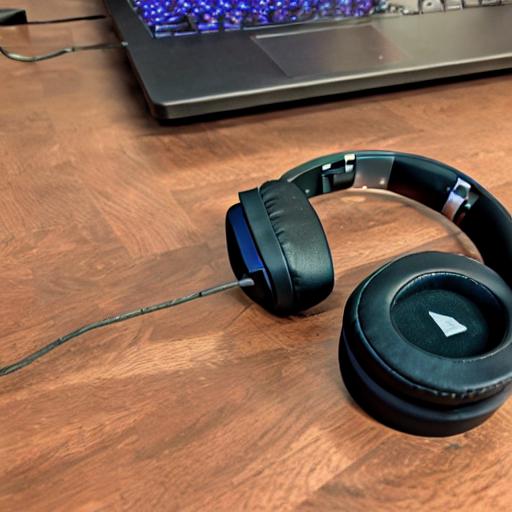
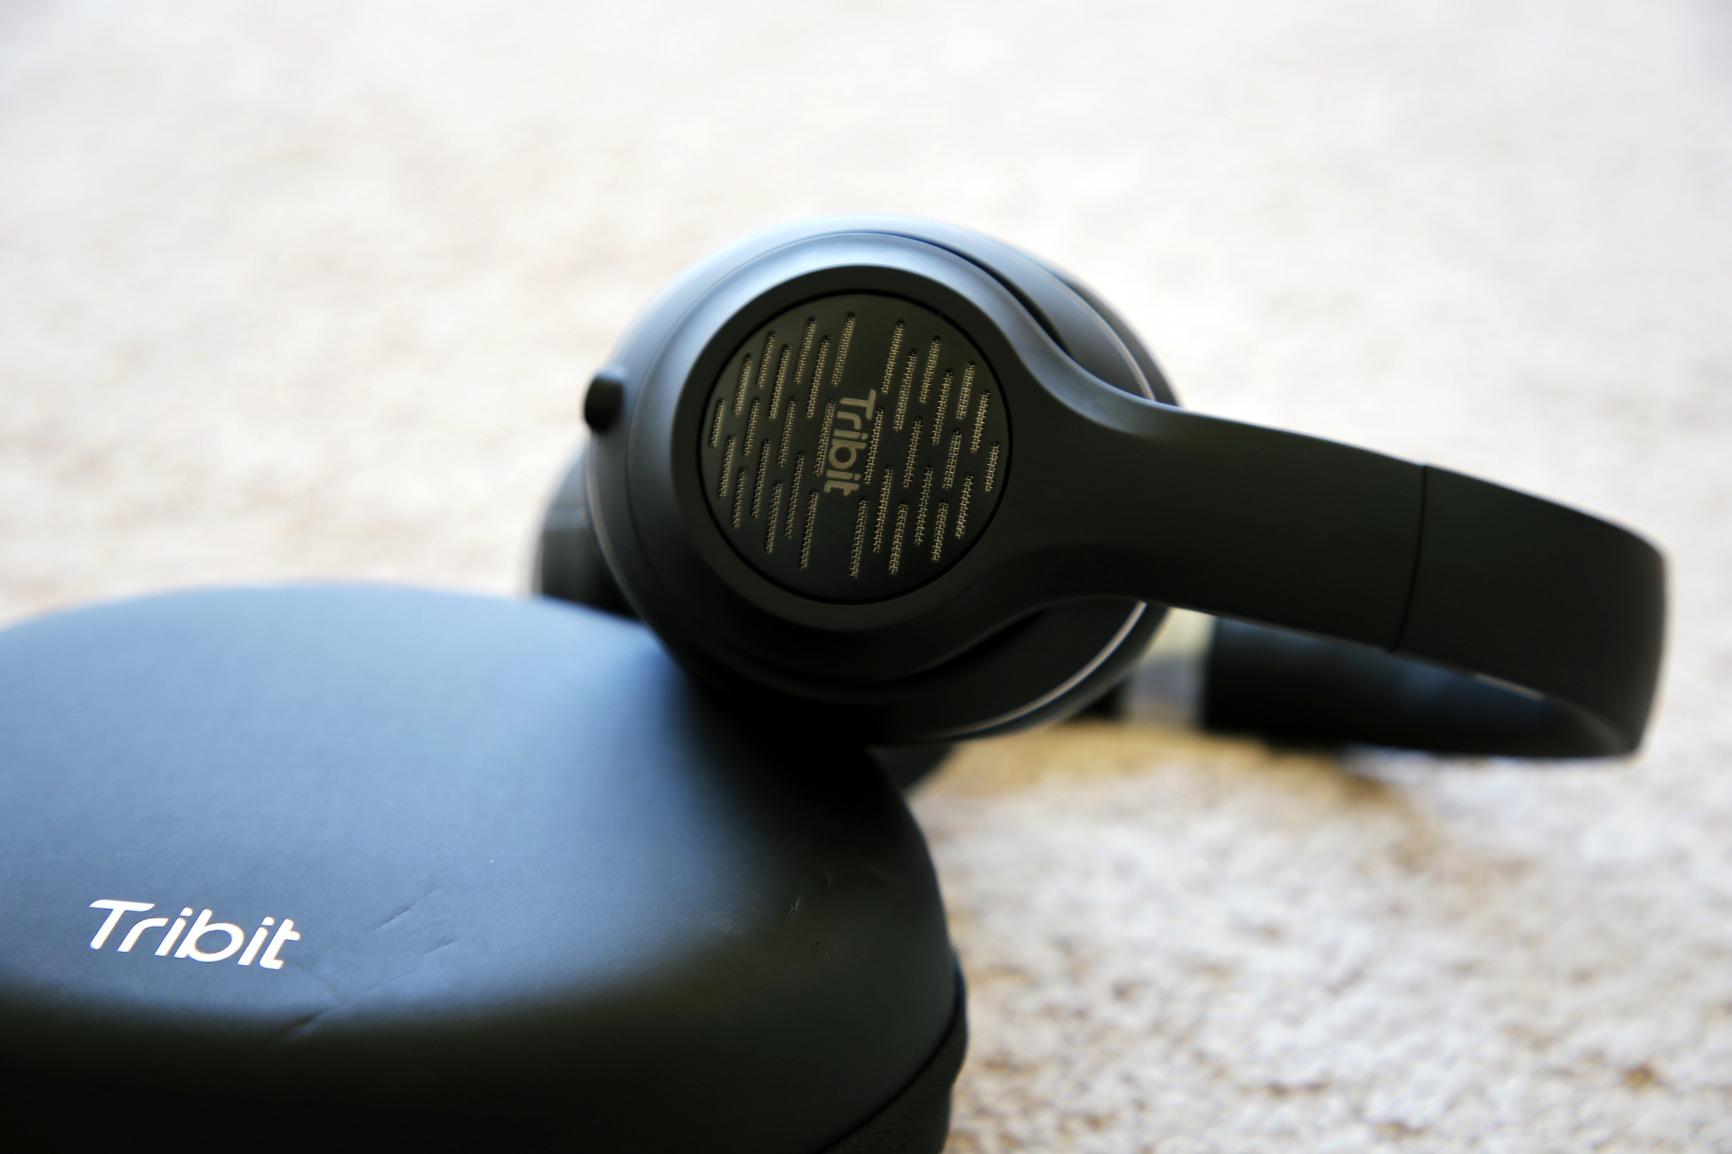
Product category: headphones
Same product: no